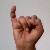
The image shows a hand gesture representing the letter 'I' in Indian Sign Language.